1974 FIFA World Cup qualification

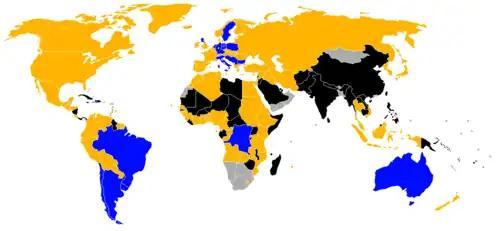
Final qualification status

The following 16 teams qualified for the 1974 FIFA World Cup: